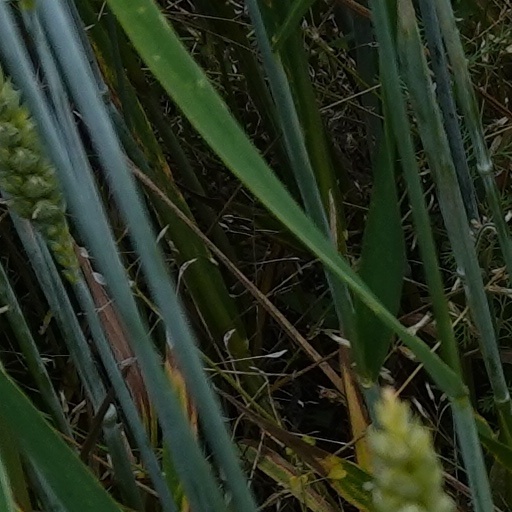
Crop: wheat